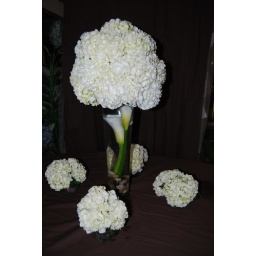
Flared vase filled with cala lilies, river rocks. Topper sitting on vase filled with hydrangea. Surrounded by hydrangea in small bubble bowls.